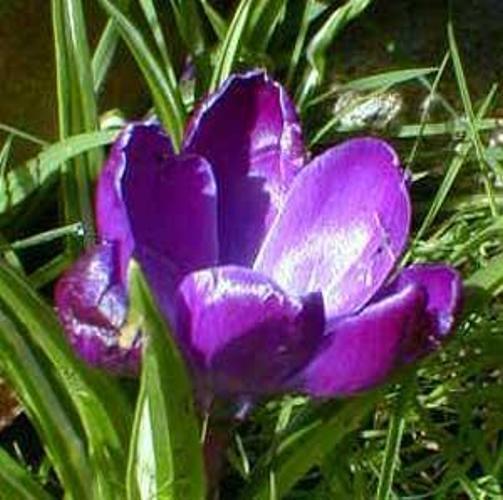
Flower: Crocus